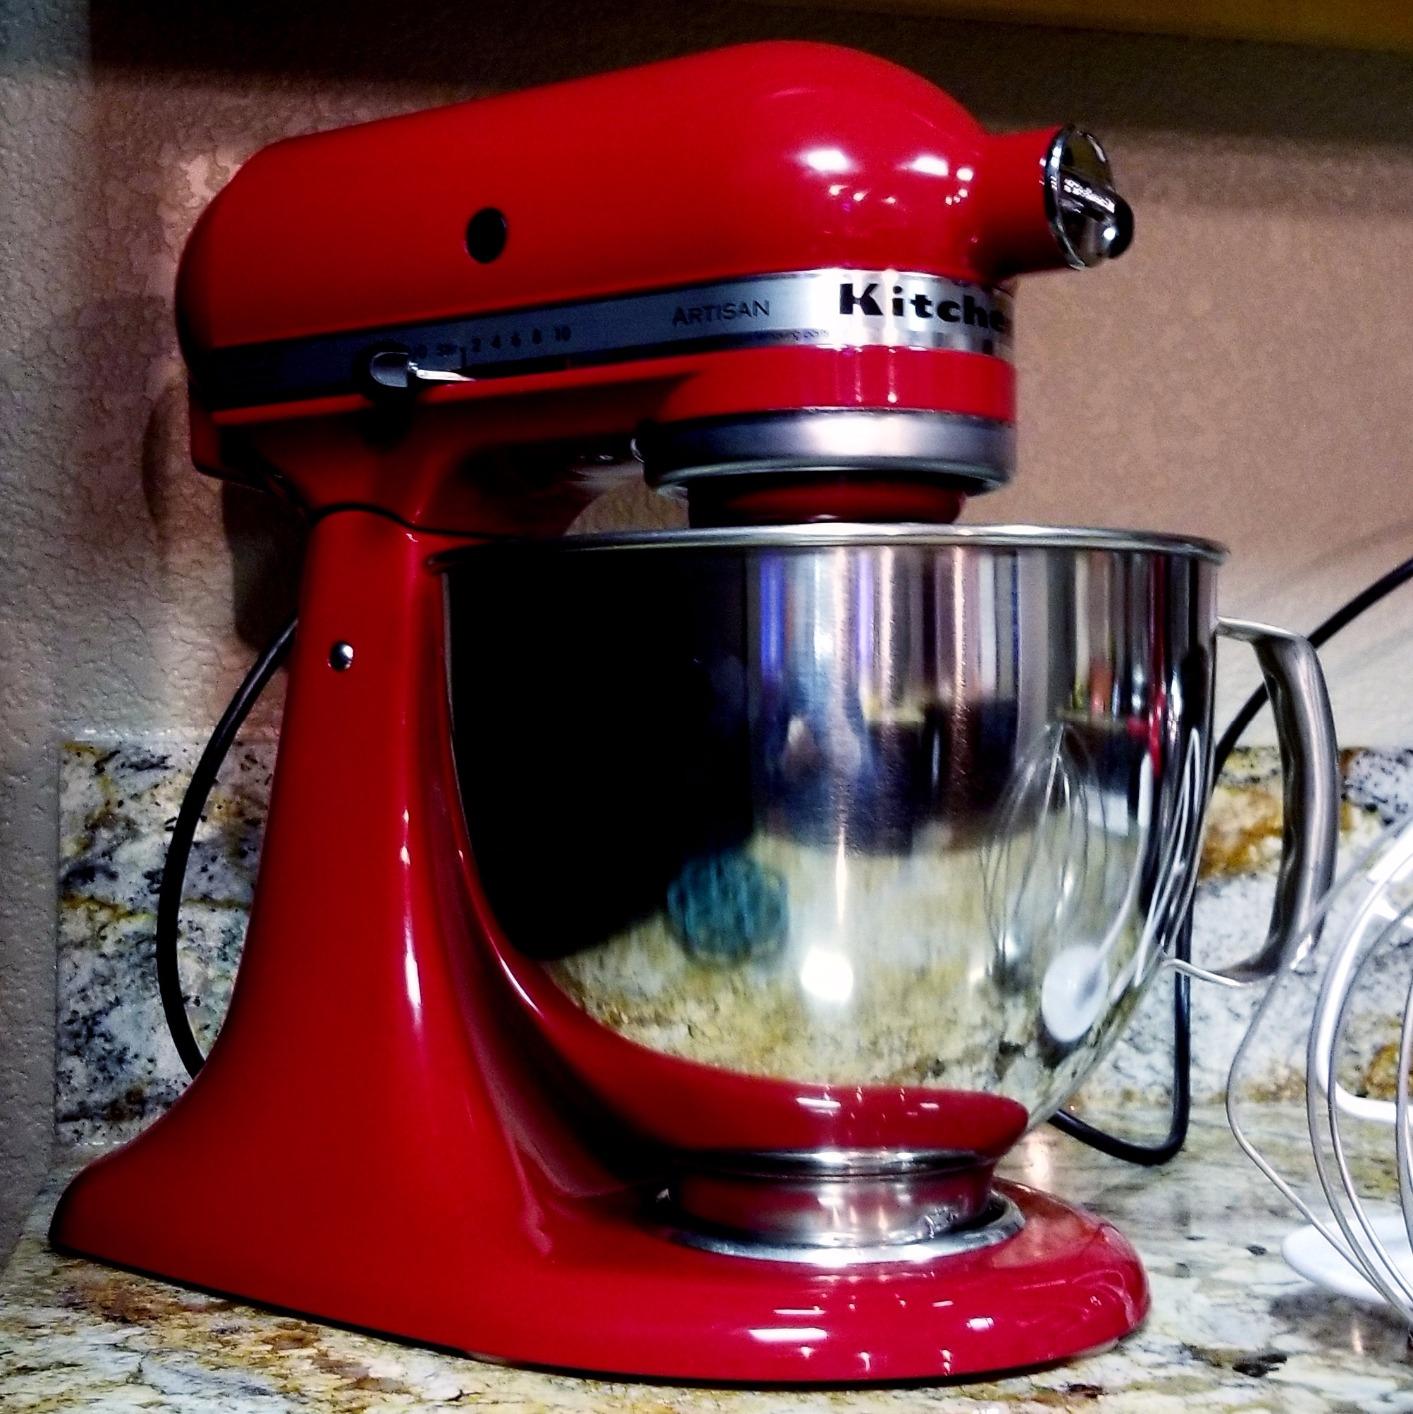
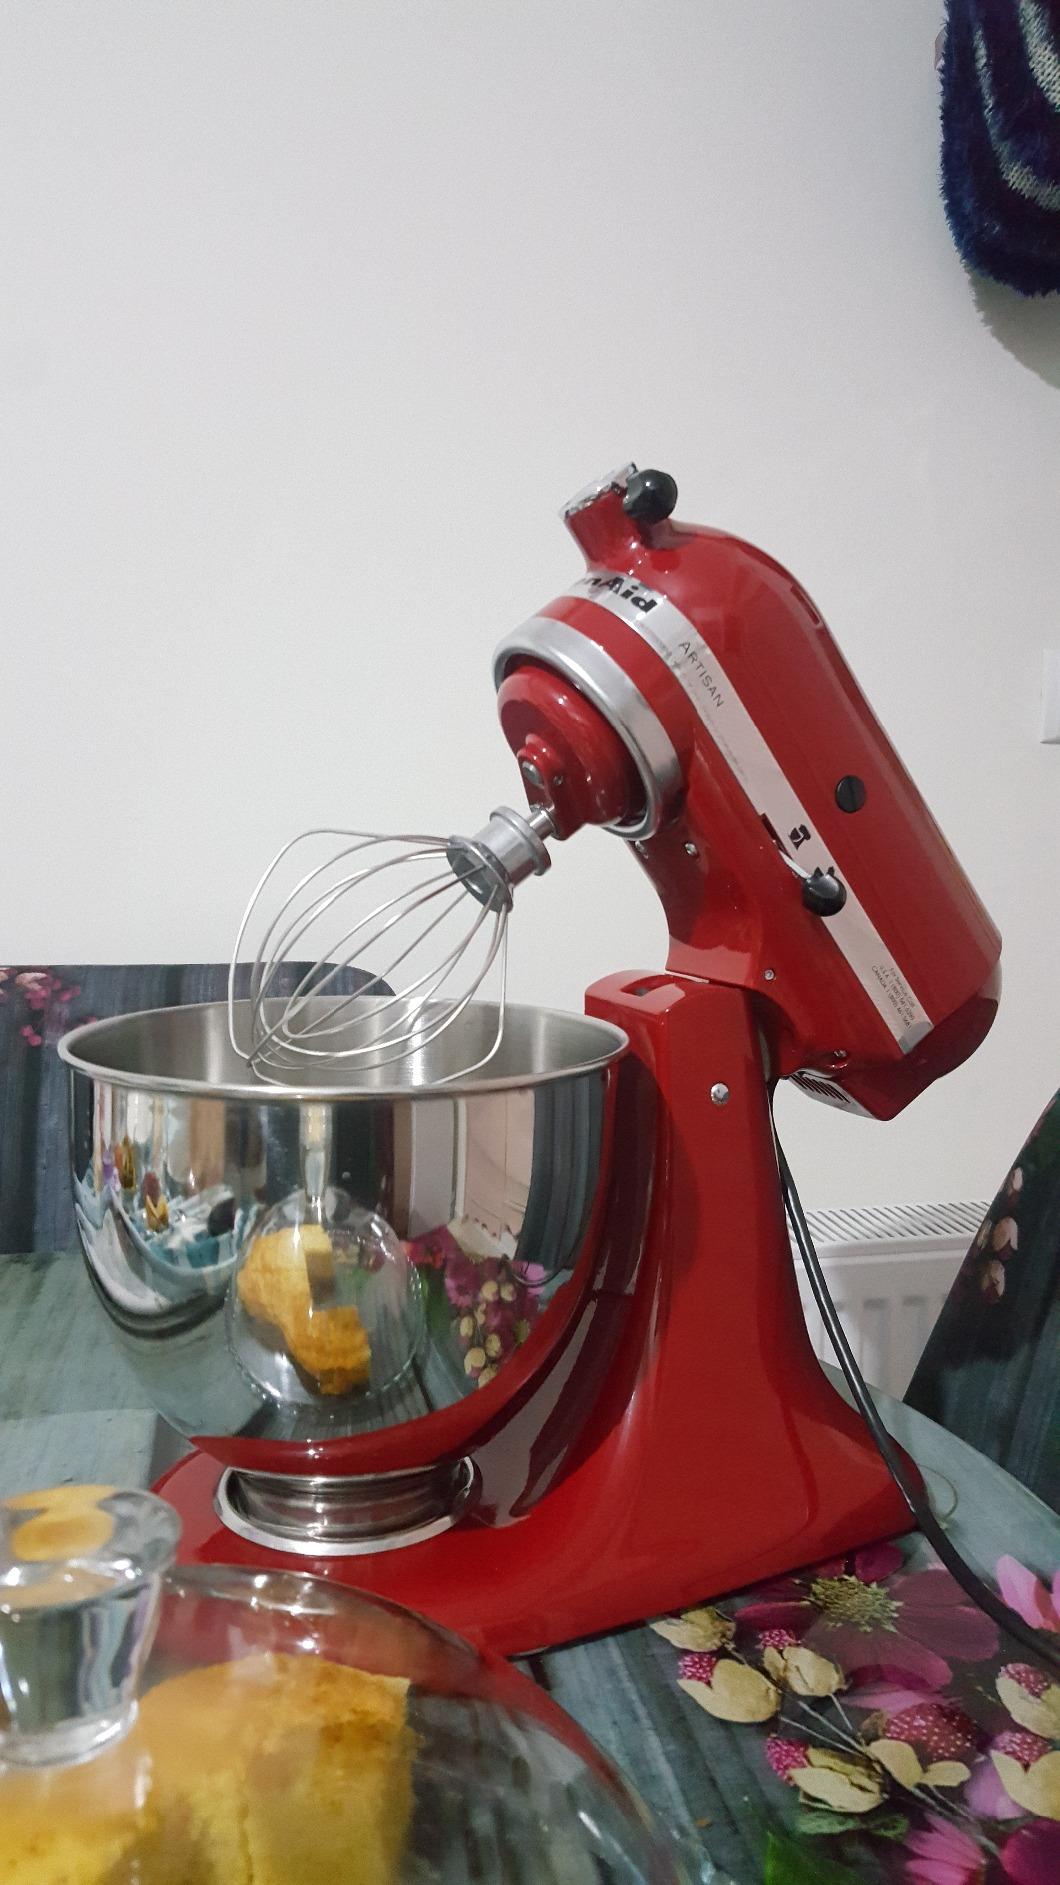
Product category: items_mixer
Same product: yes